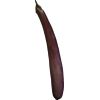
Label: Eggplant long 1